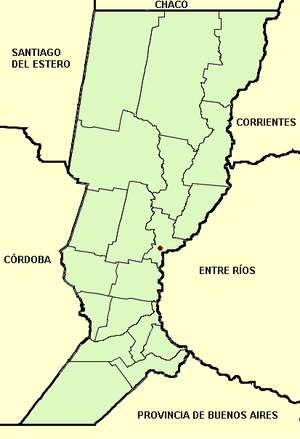
La province de Santa Fe est une province du Centre-Est de l'Argentine. Sa capitale est la ville de Santa Fe.